Livio Nabab

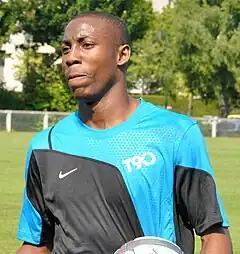
Nabab training with Caen in 2010

Livio Nabab (born 14 June 1988) is a French professional footballer who plays as a striker for French Championnat National 2 side US Granville.